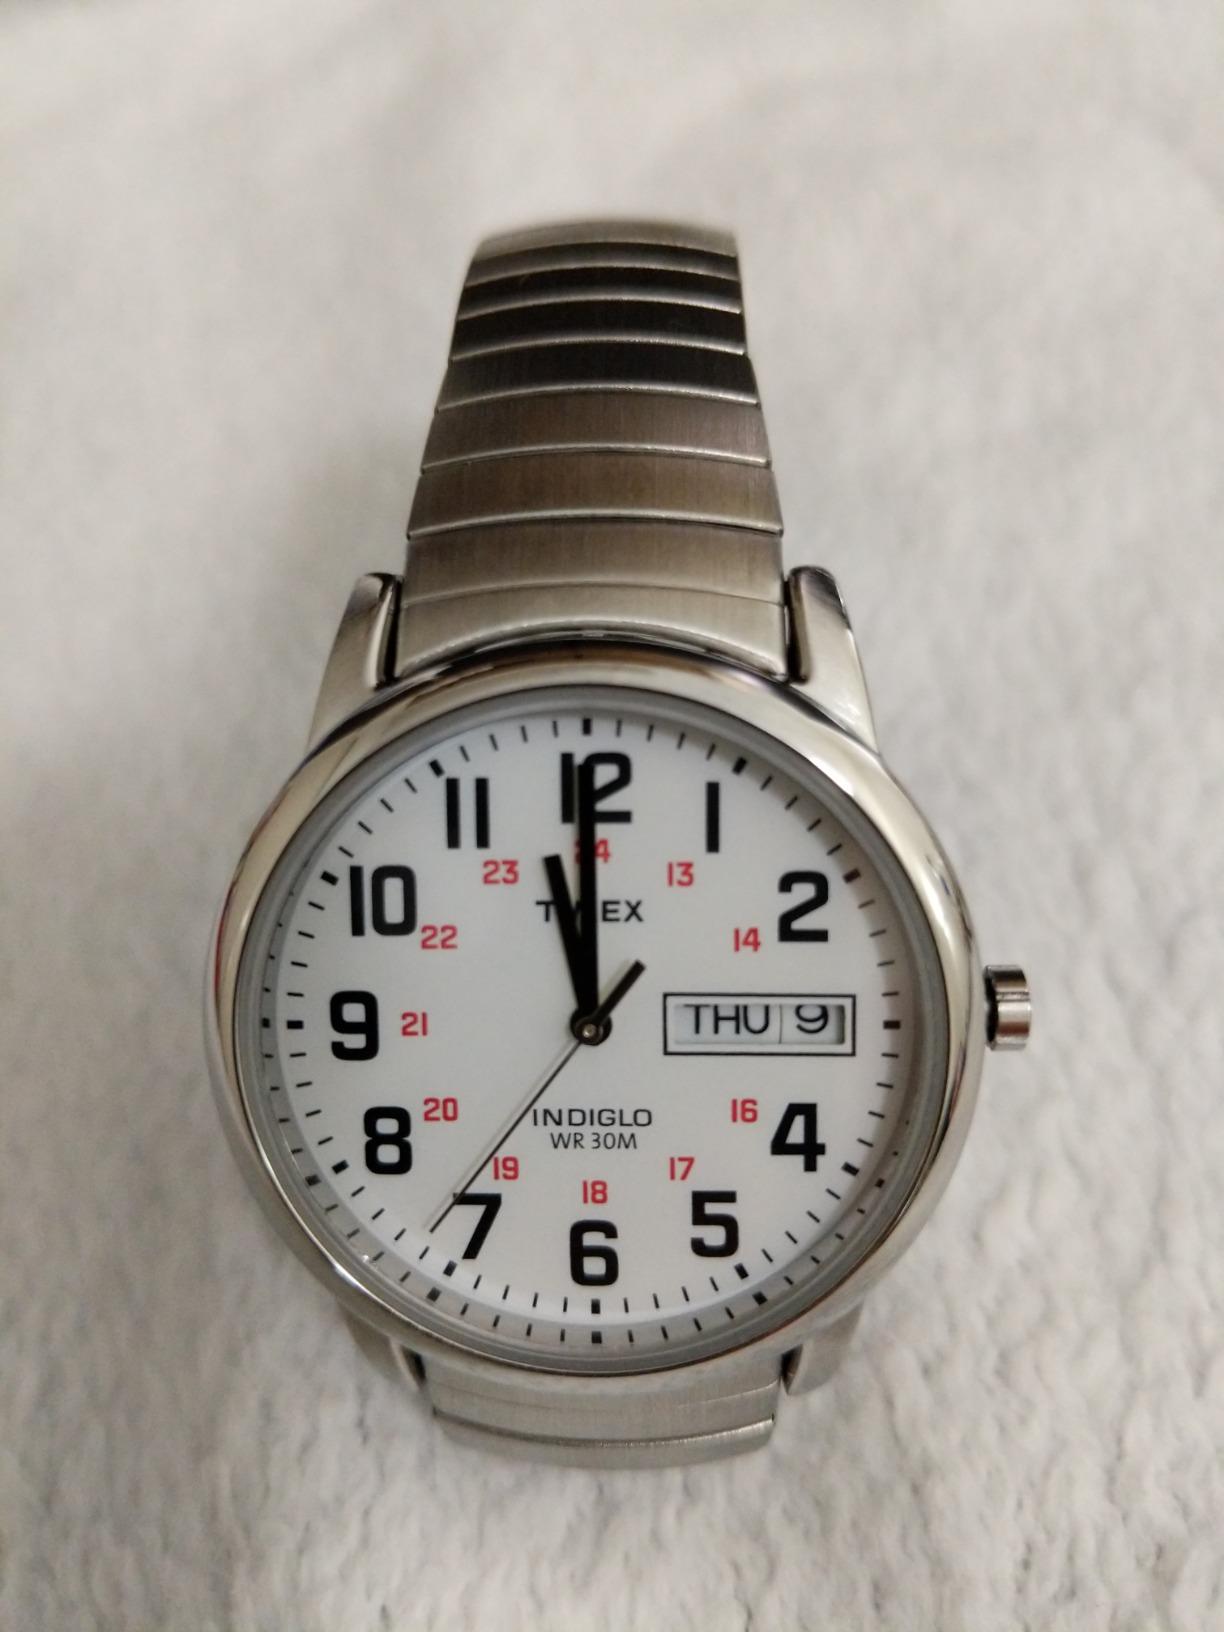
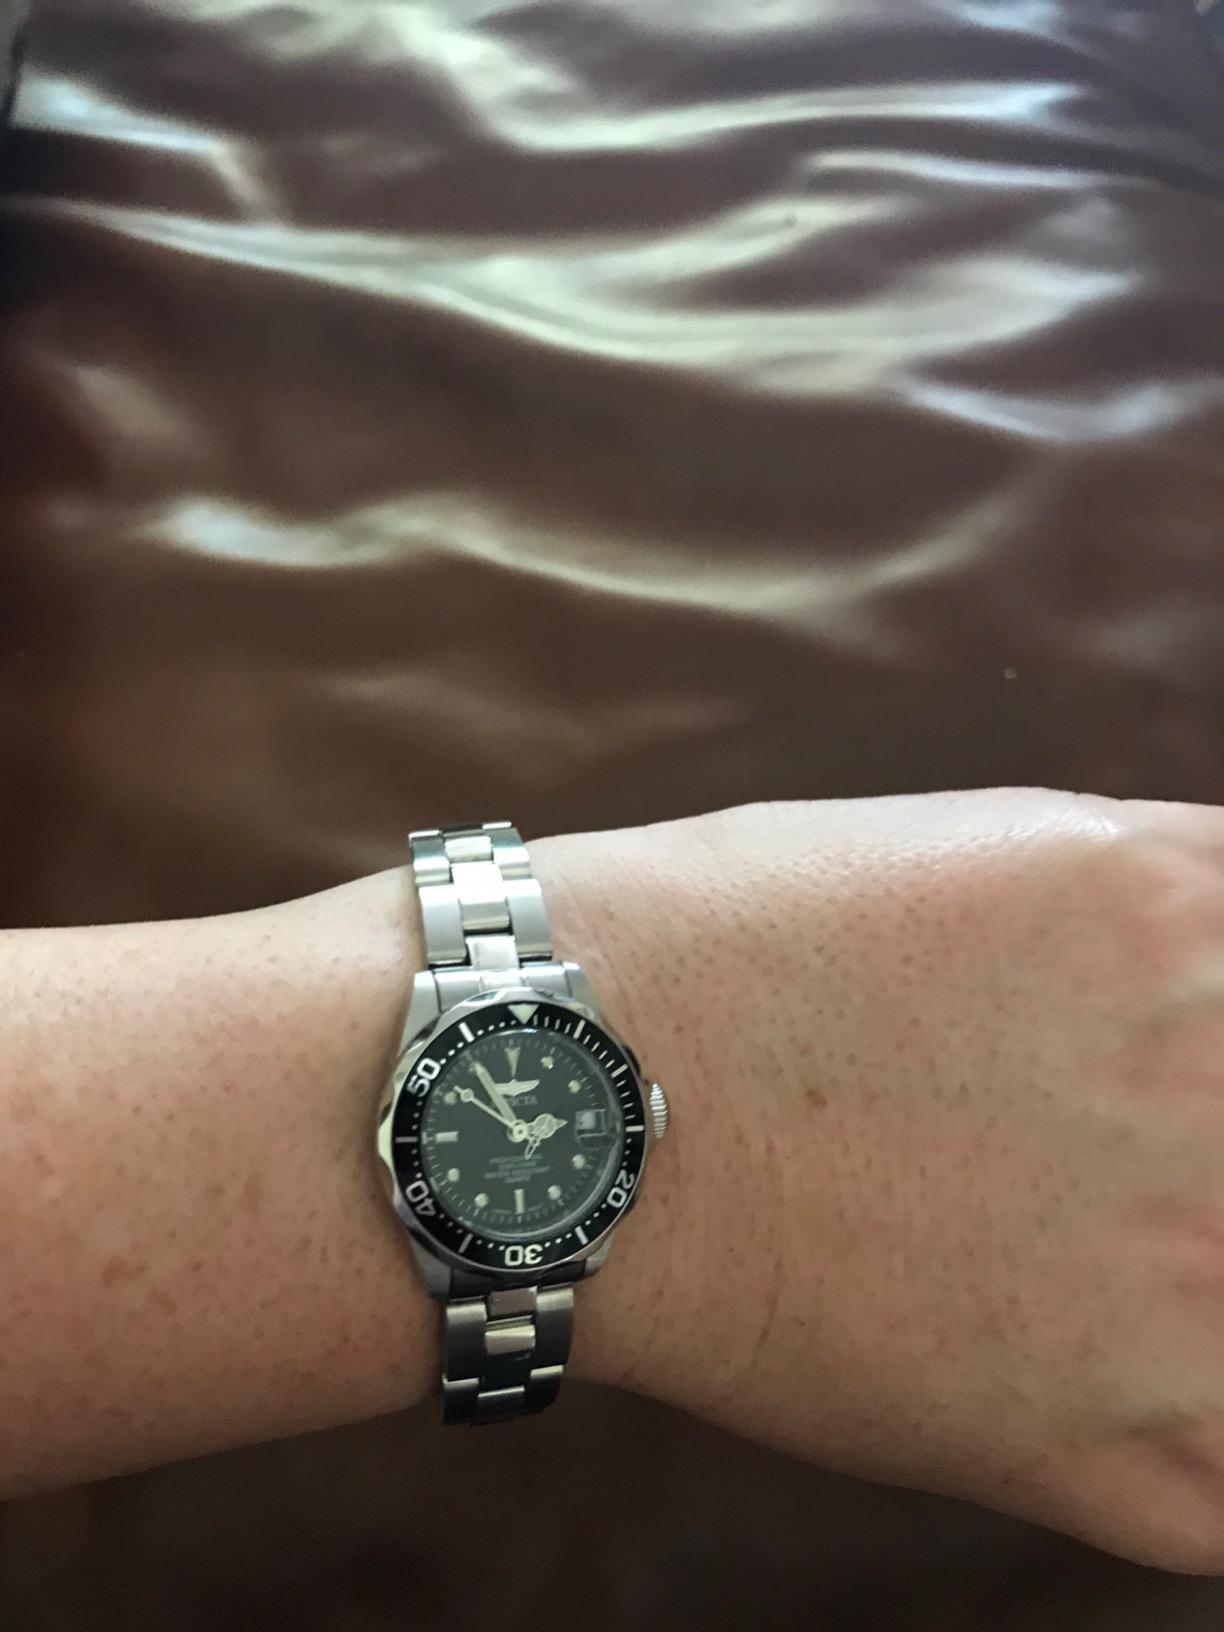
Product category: accessories_watch
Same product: no